Sandi Lovrić

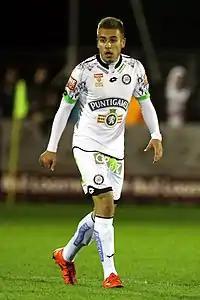
Lovrić playing for Sturm Graz in 2015

Lovrić joined Sturm Graz in 2012 from SV Rapid Lienz. He made his league debut on 17 August 2014 in a 1–1 home draw against Austria Wien by coming on as a substitute for Marko Stanković. On 9 May 2018, he won the Austrian Cup with Sturm after defeating Red Bull Salzburg 1–0 in the final.